Independent Greeks

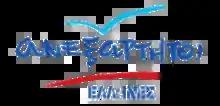
The party's former logo (used from 2012 to 2019)

The party was created on 24 February 2012 by Panos Kammenos, a former Member of Parliament (MP) for the conservative party New Democracy (ND). Kammenos had been expelled from the New Democracy parliamentary group after voting against Lucas Papademos' coalition government in a vote of confidence. The party's founding declaration was issued on 11 March 2012. Ten former ND deputies were founding members of the party, namely Elena Kountoura, Christos Zois, , , Spyros Galinos, , Maria Kollia-Tsaroucha, Panagiotis Melas and